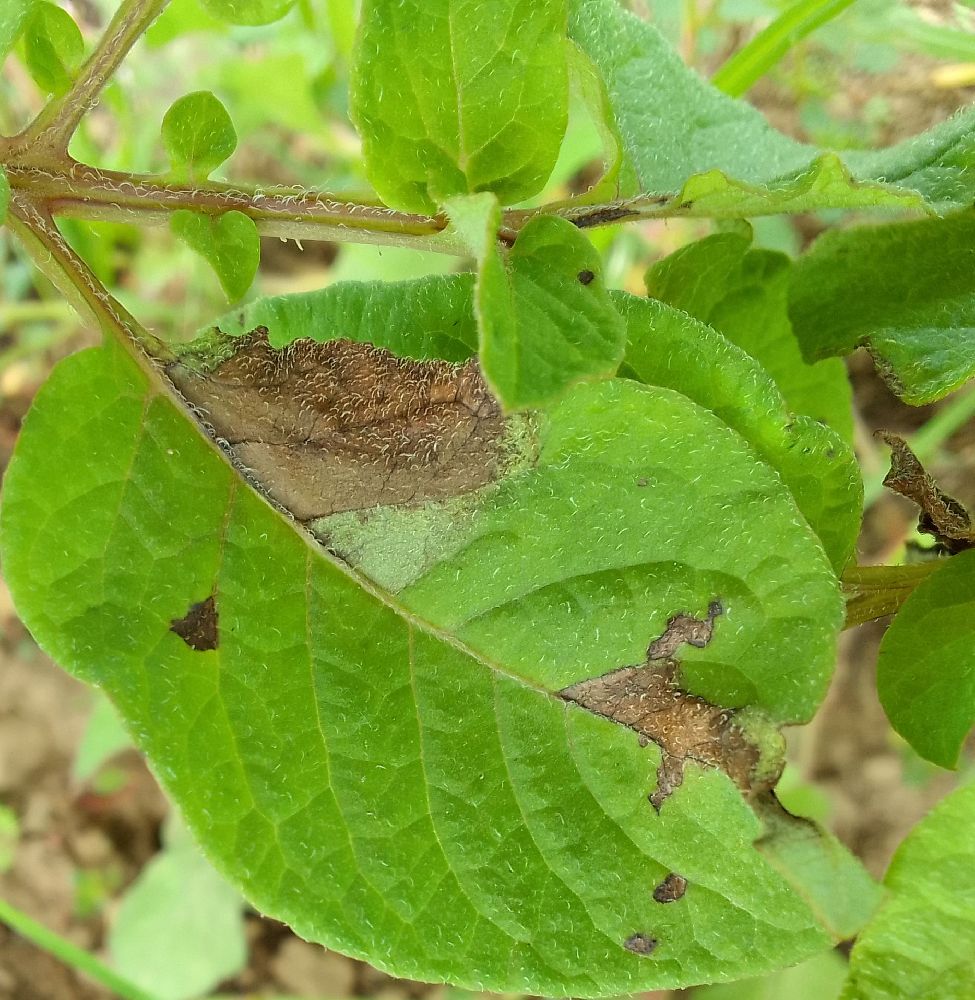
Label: Late blight